Chinese Canadians in the Greater Toronto Area

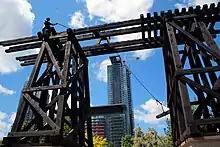
A monument that commemorates the Chinese labourers who worked on the Canadian transcontinental railway was erected in Toronto in 1989

In 1989, the Chinese Canadian community, along with the City of Toronto, commissioned a monument in order to commemorate the Chinese labourers who helped build the transcontinental railway across Canada in the late 19th century. Situated off Blue Jays Way and Navy Wharf Court, it features a sculpture and two boulders at the base of the sculpture. The boulders originate from the Rocky Mountains, with former employers of the Chinese labourers, Canadian Pacific Railway, providing the boulders.